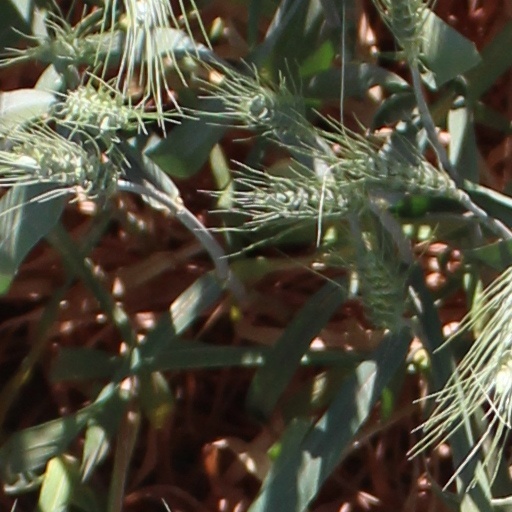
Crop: wheat